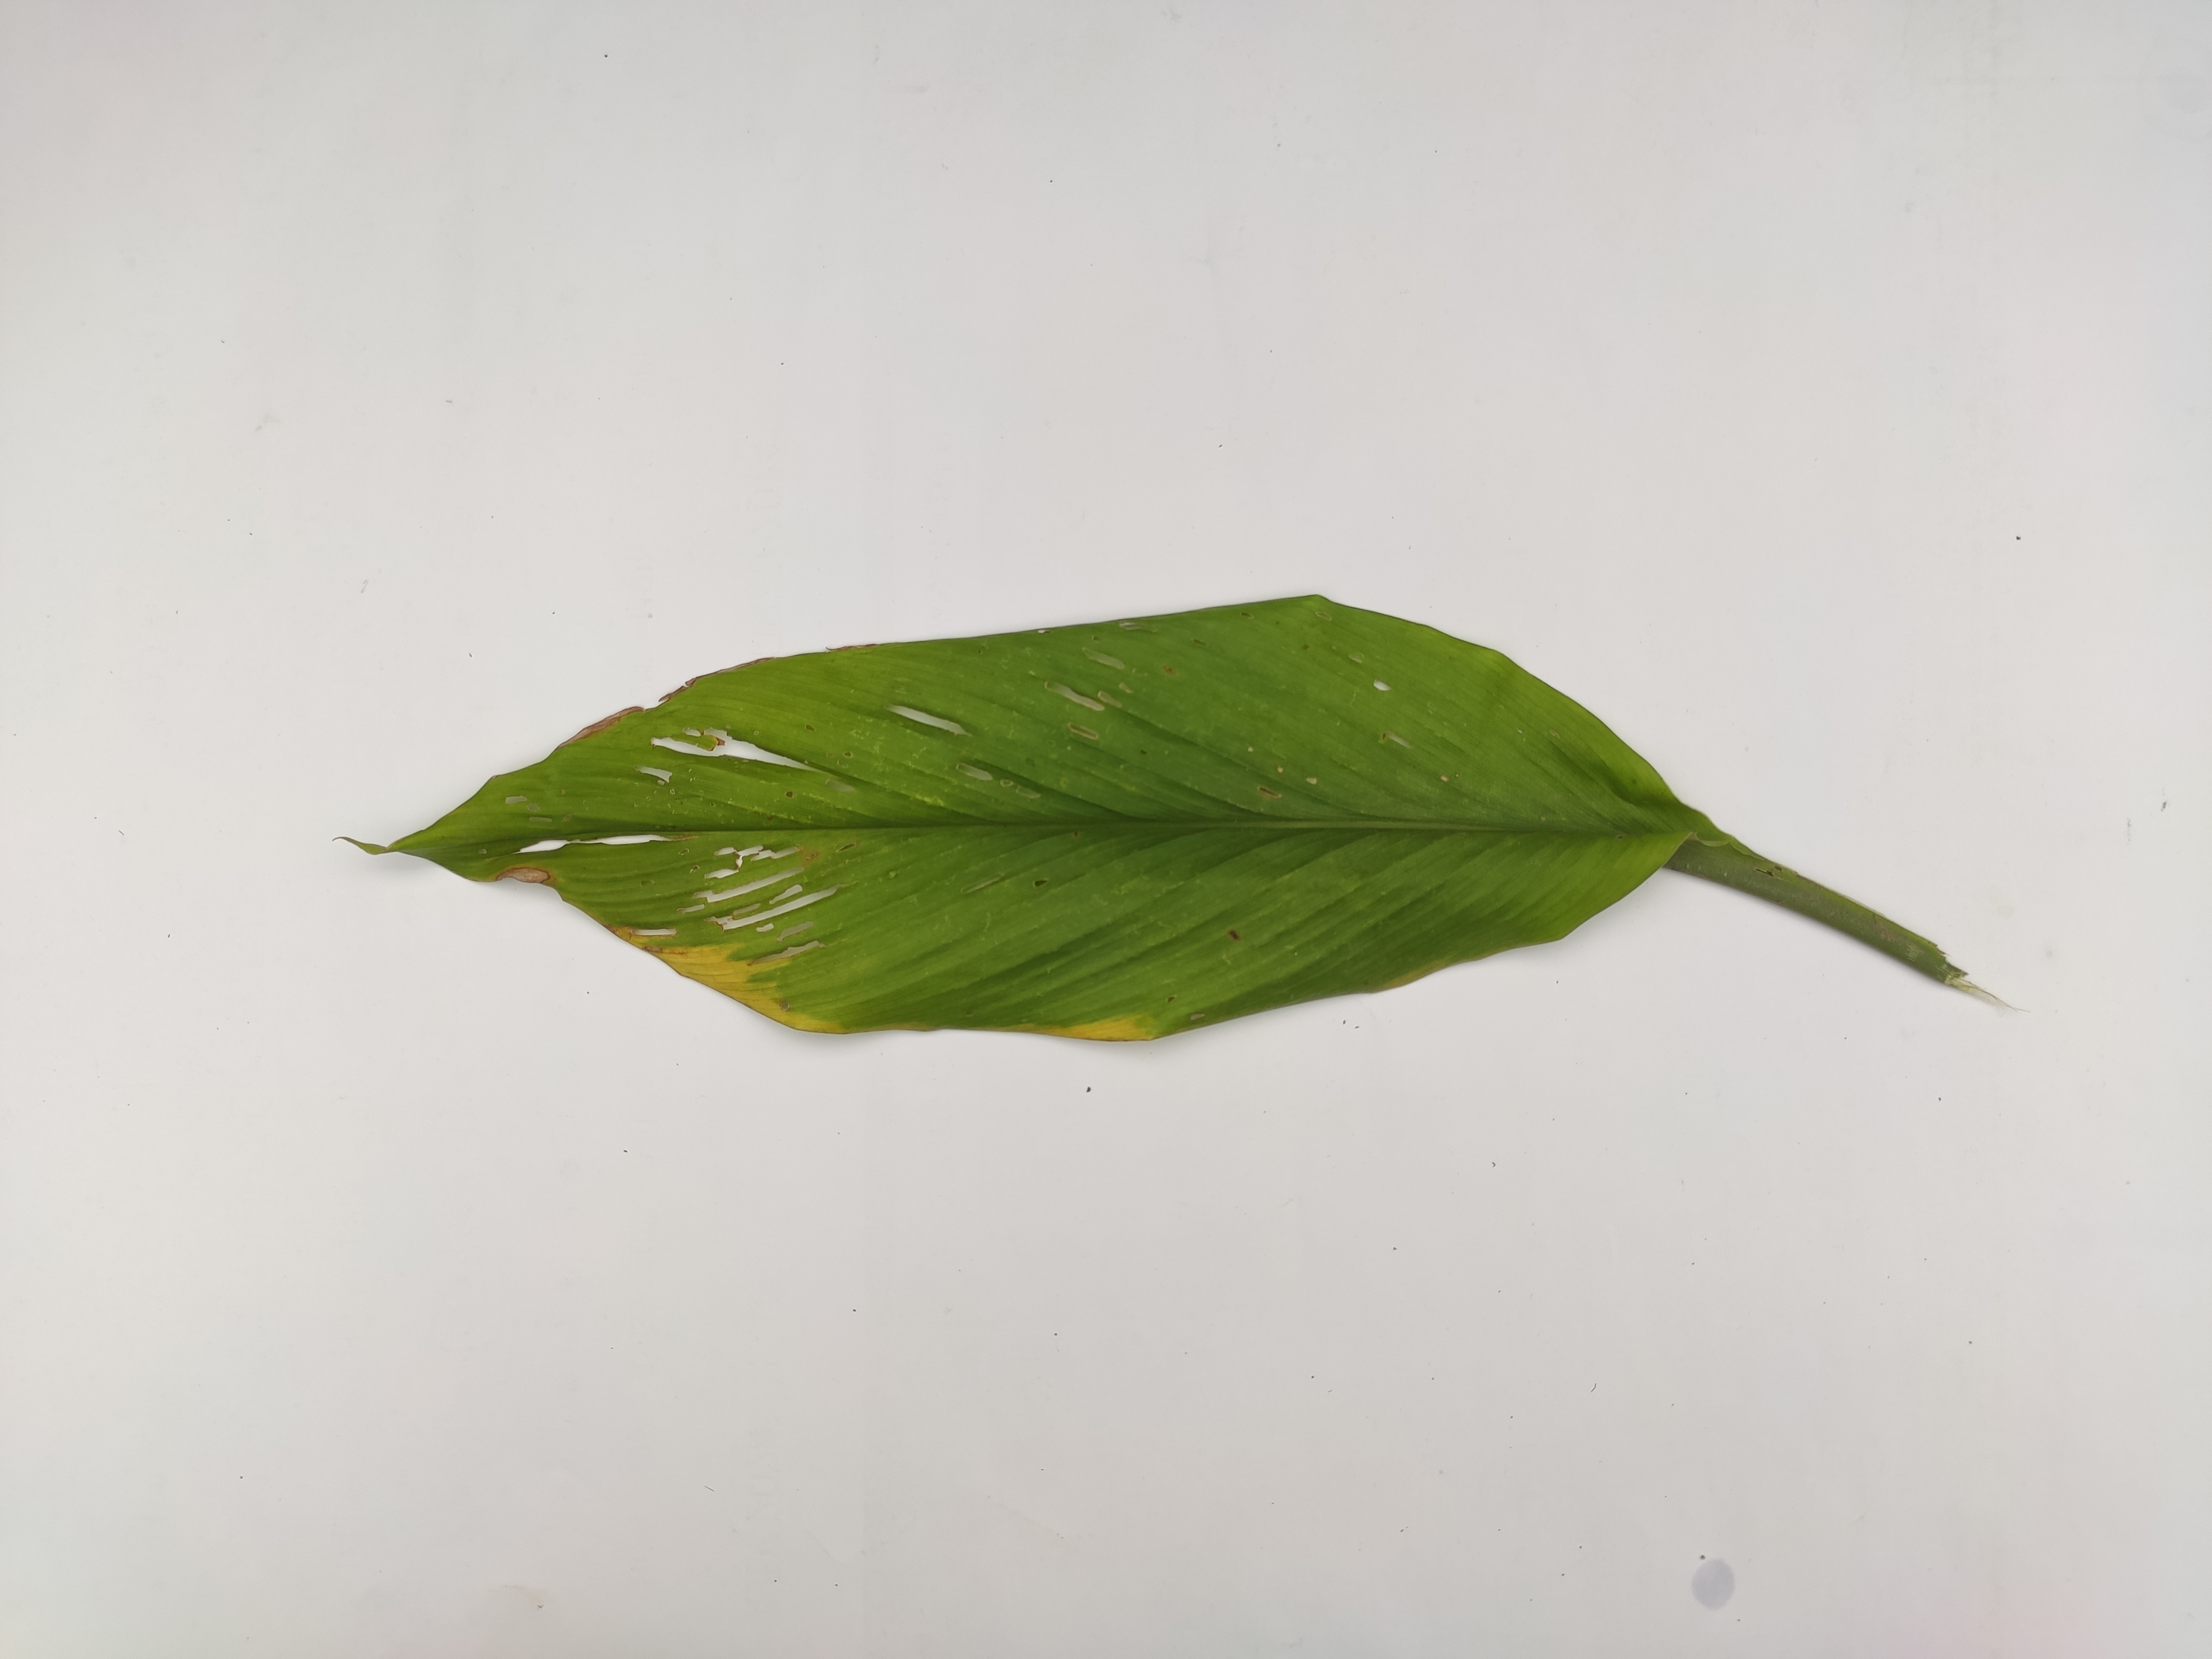
Label: Aphids_Disease